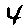
Label: 4